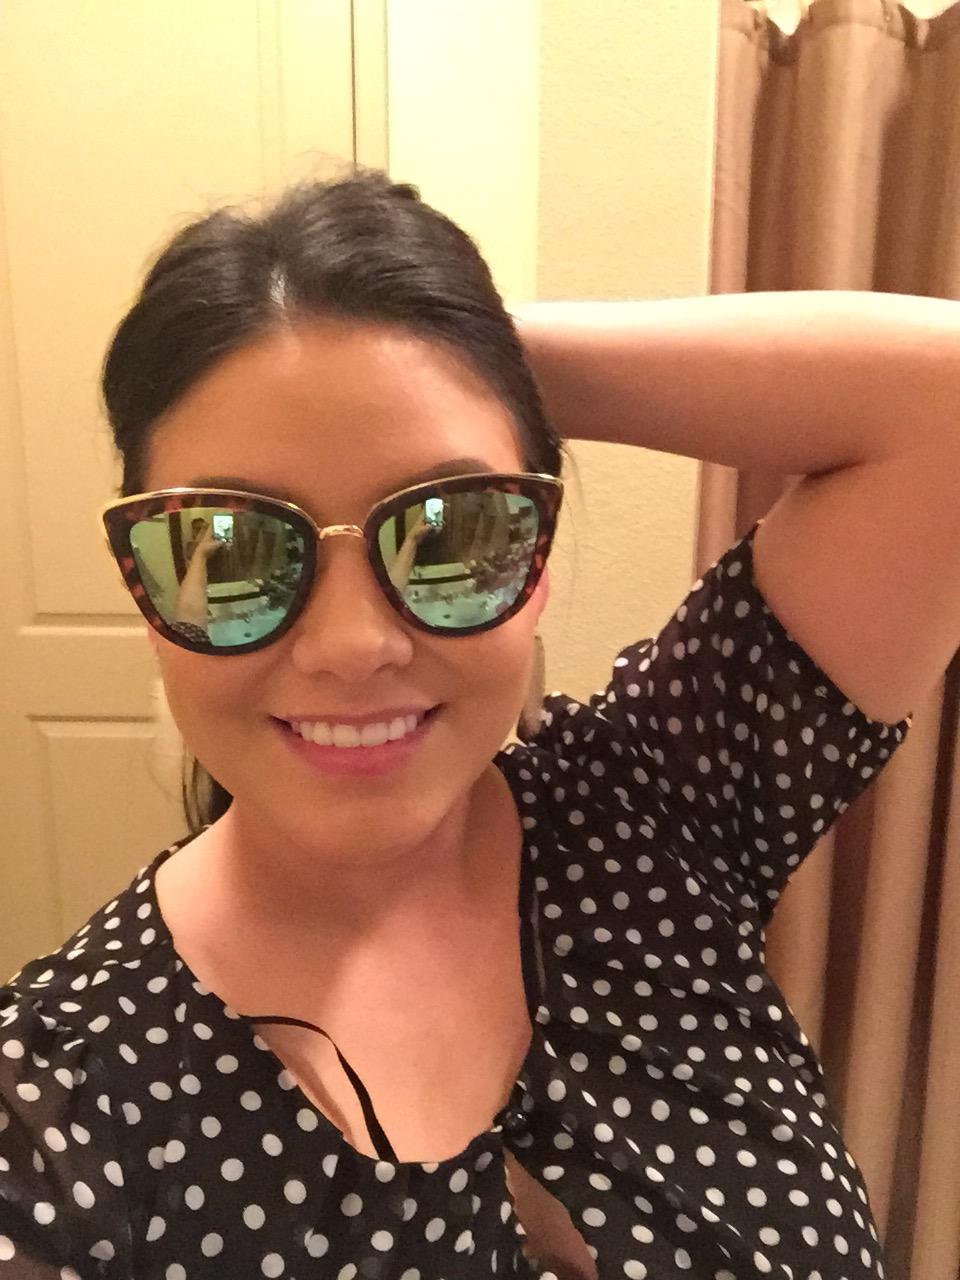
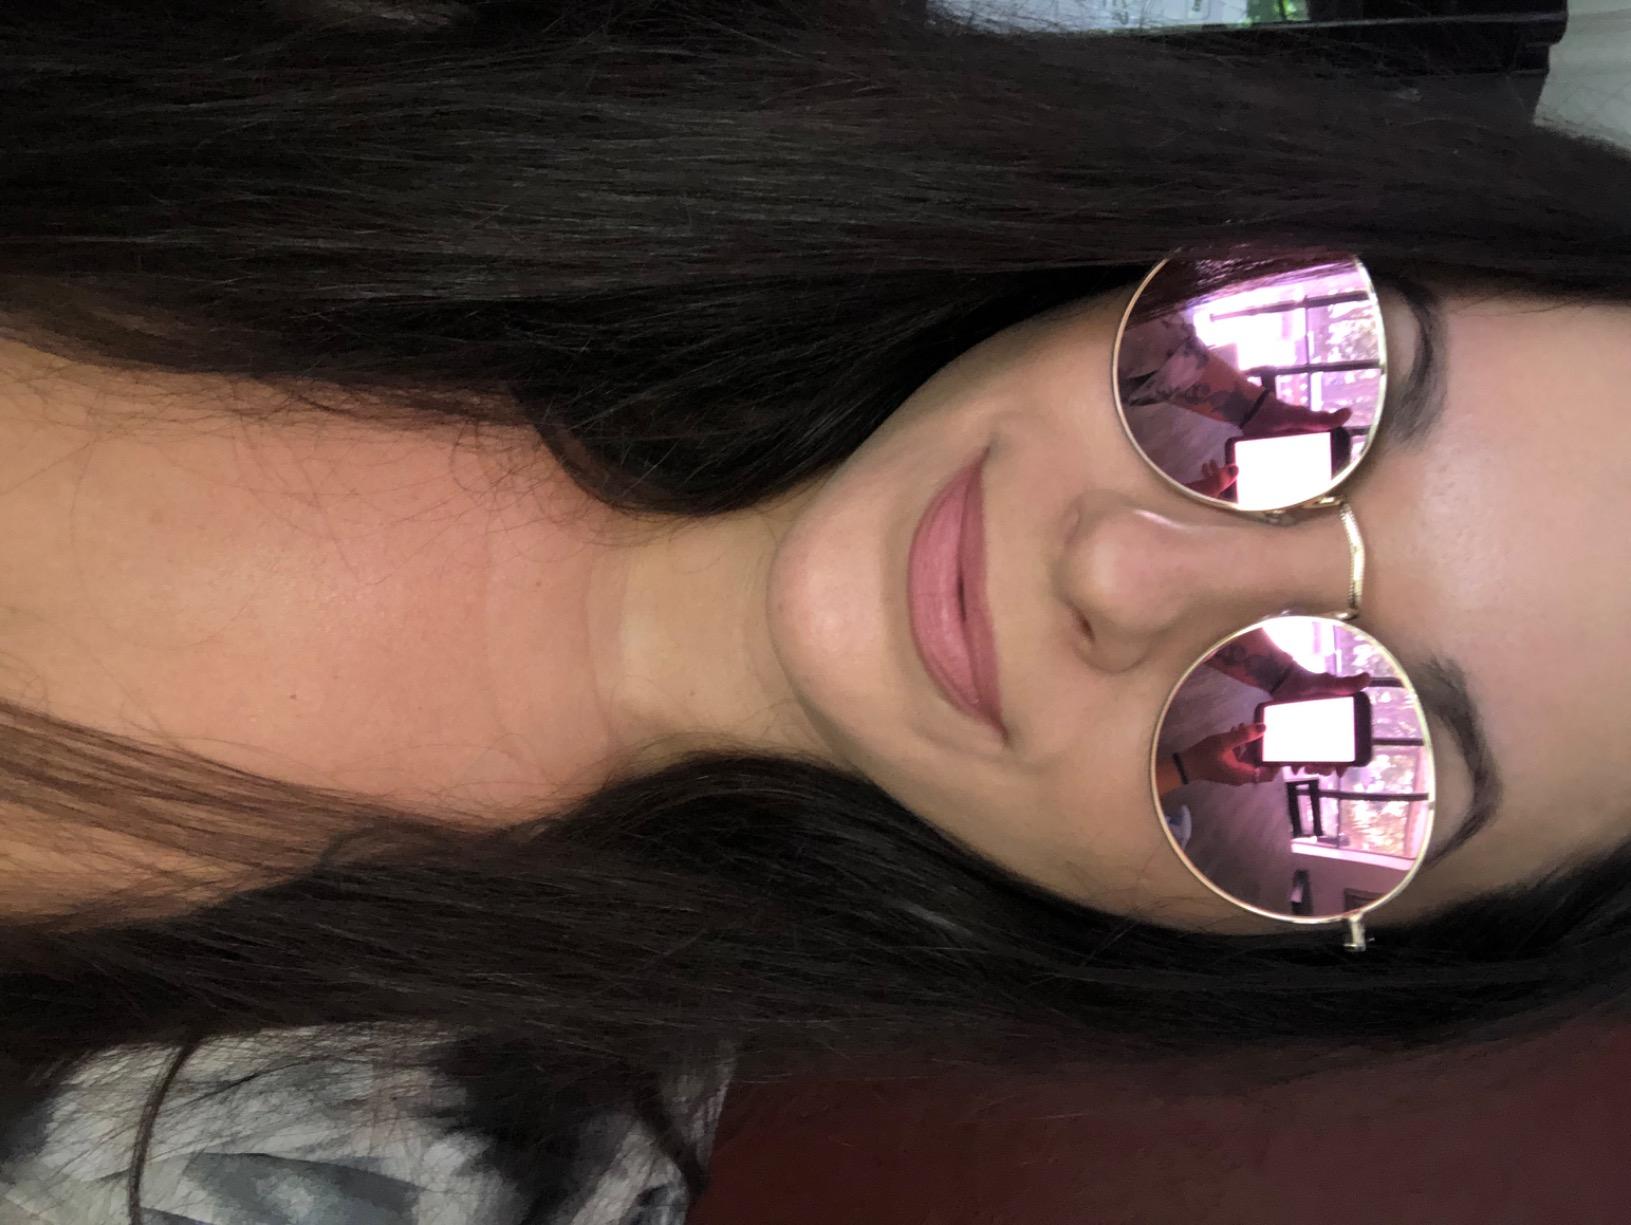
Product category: accessories_sunglasses
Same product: no